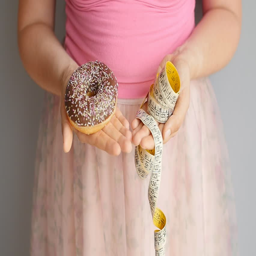
close - up of woman 's hands holding a donut and a measuring tape